Memolli Nunatak

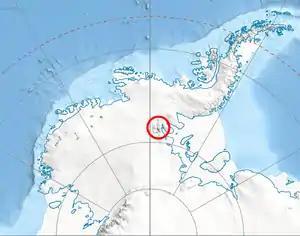
Location of Sentinel Range in Western Antarctica.

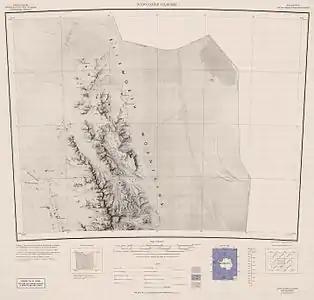
Map of northern Sentinel Range.

Memolli Nunatak (‘Nunatak Memolli’ \'nu-na-tak 'me-mo-li\) is the peak in Ellsworth Mountains, Antarctica rising to 2136 m at the end of the side ridge that trends 14.3 km northwestwards from the peak standing on the main crest of north-central Sentinel Range just north of Mount Hale. It has steep and ice-free east and south slopes.